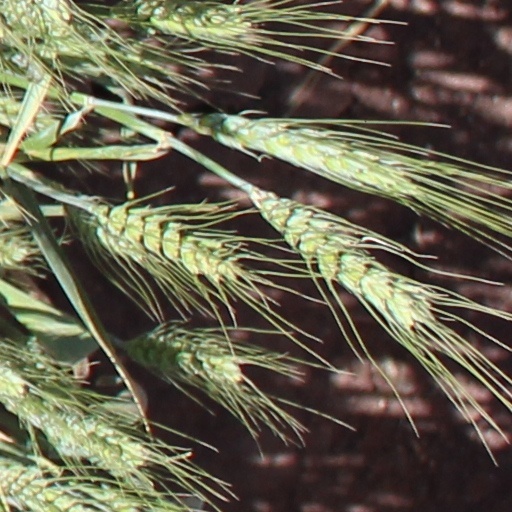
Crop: wheat